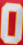
Number: 0